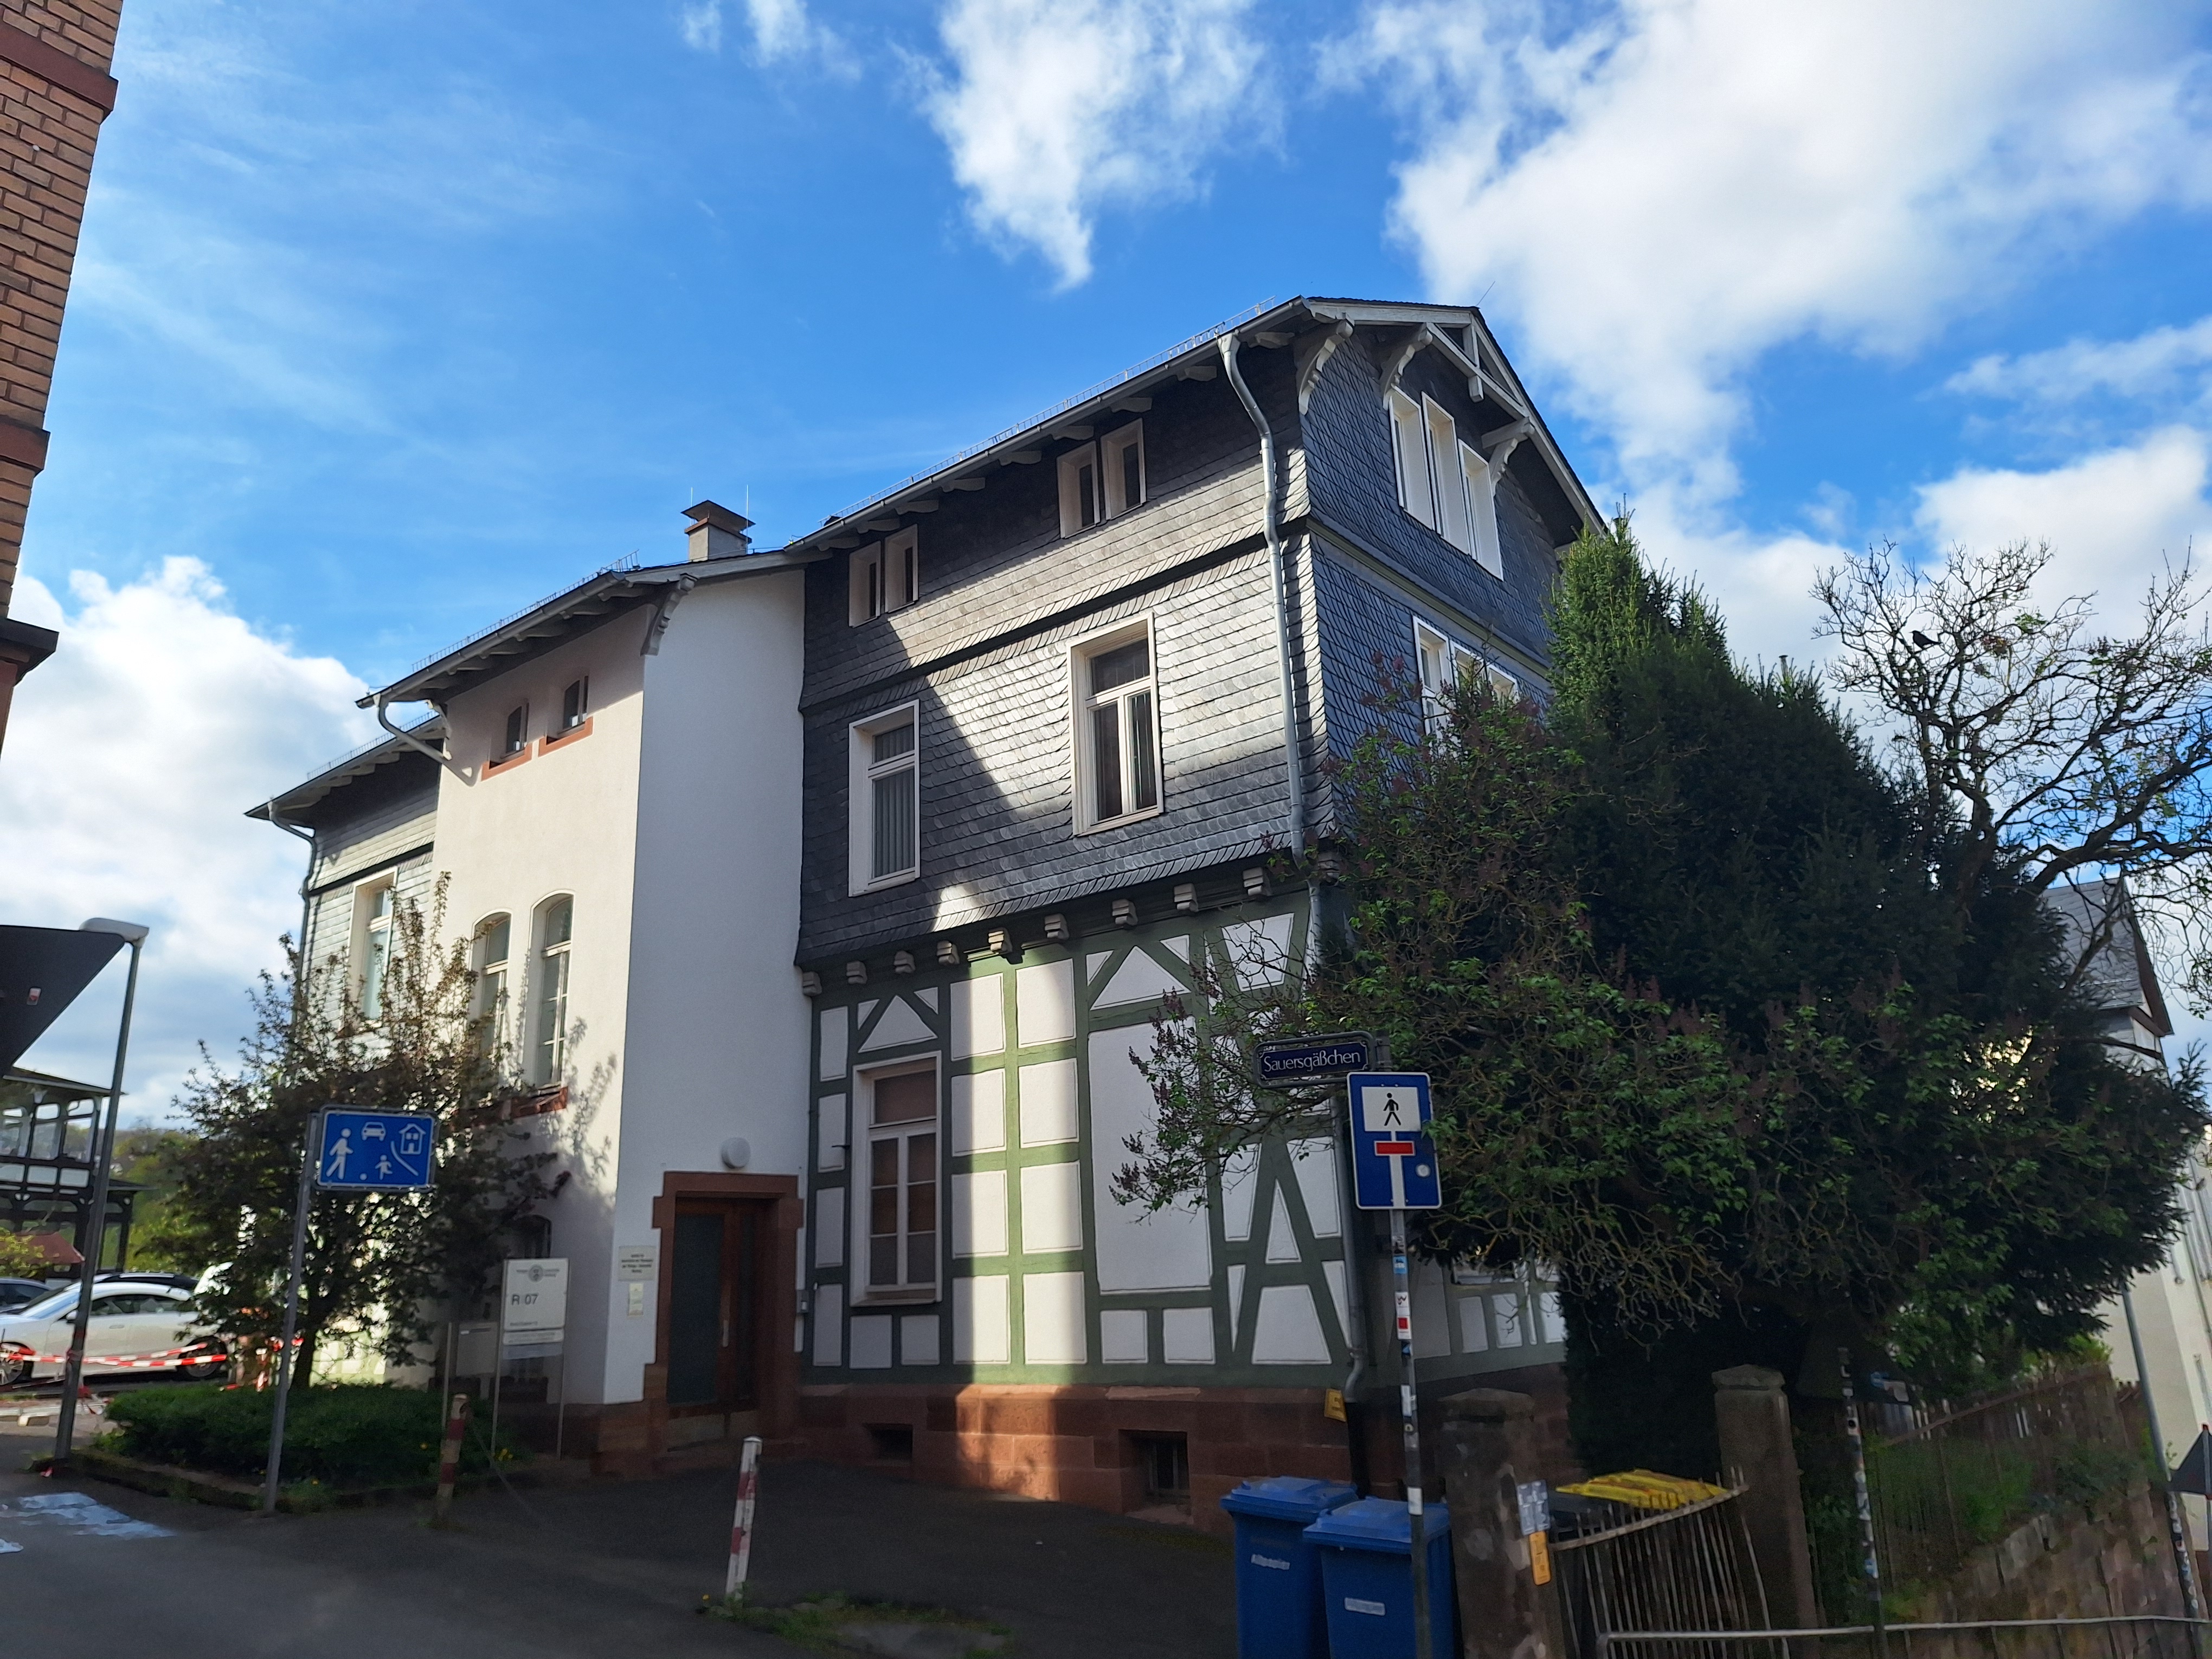
Building: Roter-Graben-10